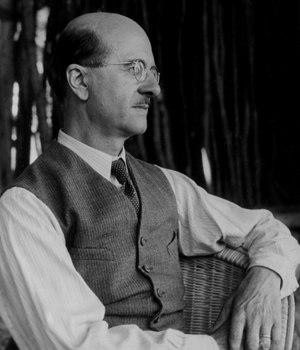
René-Maurice Gattefossé est considéré comme un des pères fondateurs de l'aromathérapie contemporaine : chercheur fécond et compilateur minutieux, il est également l'inventeur du mot « aromathérapie ».